Feargus B. Squire

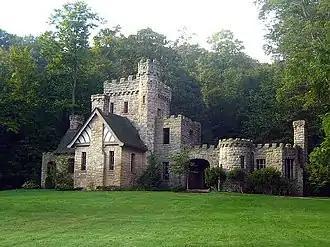
"Squire's Castle", built about 1897 by Feargus B. Squire.

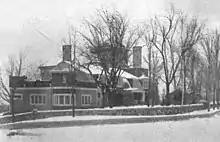
Looking northeast at Cobblestone Garth in 1904.

Squire's earliest known residence was at 1729 Euclid Avenue in Cleveland. This was his primary residence, and Euclid Avenue was known as "Millionaire's Row" due to the large number of mansions built there by wealthy men. In 1905, Squire moved to 7809 Euclid Avenue. This home was built in 1875 by Liberty E. Holden, a real estate investor and owner of "The Plain Dealer" newspaper.